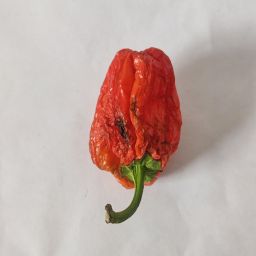
Crop: Bell Pepper
Quality: Dried